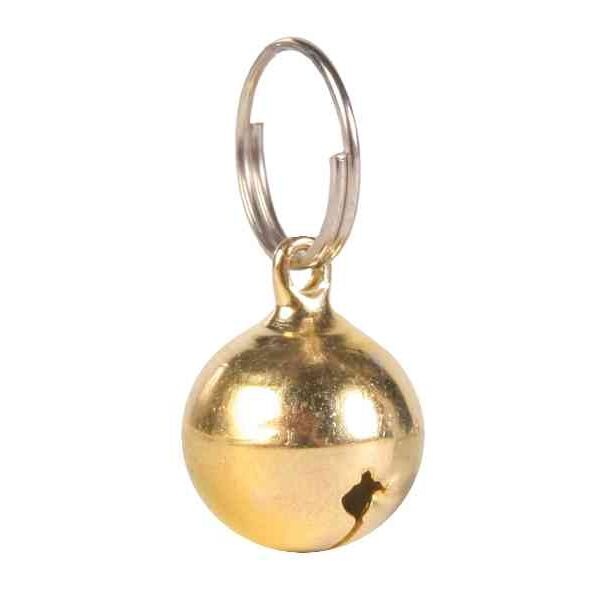
Schelle
Metall
Brand: Pfoten Feinstes
Category: Animals & Pet Supplies > Pet Supplies > Pet Bells & Charms